Hans Rasmus Astrup (born 1939)

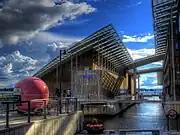
The Astrup Fearnley Museum of Modern Art

In 1993, he founded the Astrup Fearnley Museum of Modern Art in Oslo, Norway.